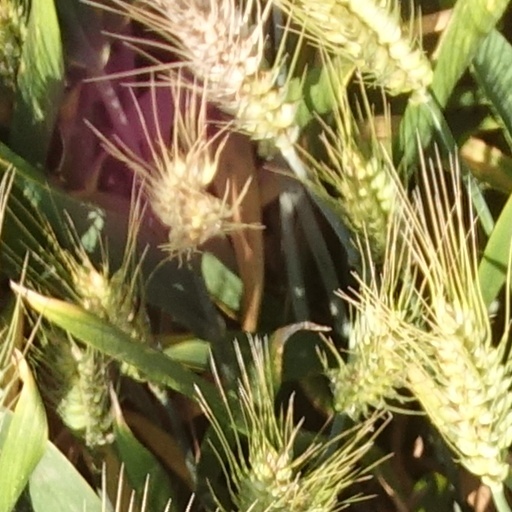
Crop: wheat